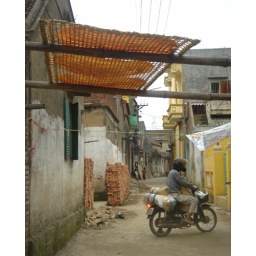
Rice cake drying in the street in Tho Ha, a village one hour by car from Hanoi.